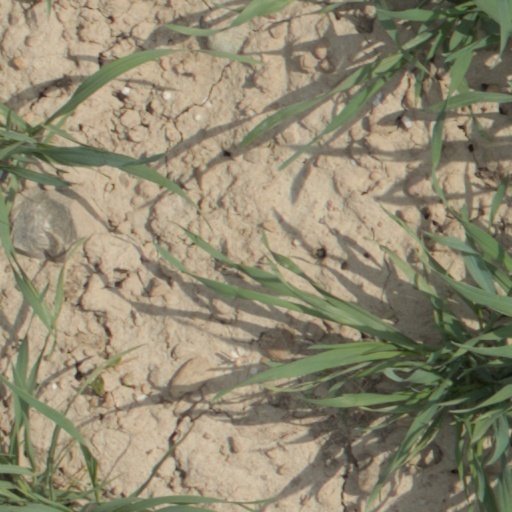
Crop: wheat